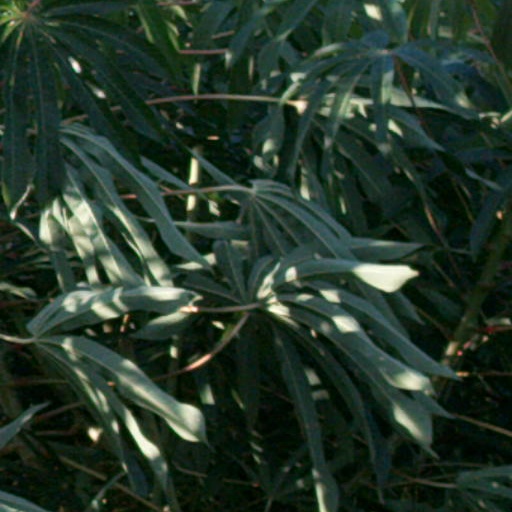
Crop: cassava